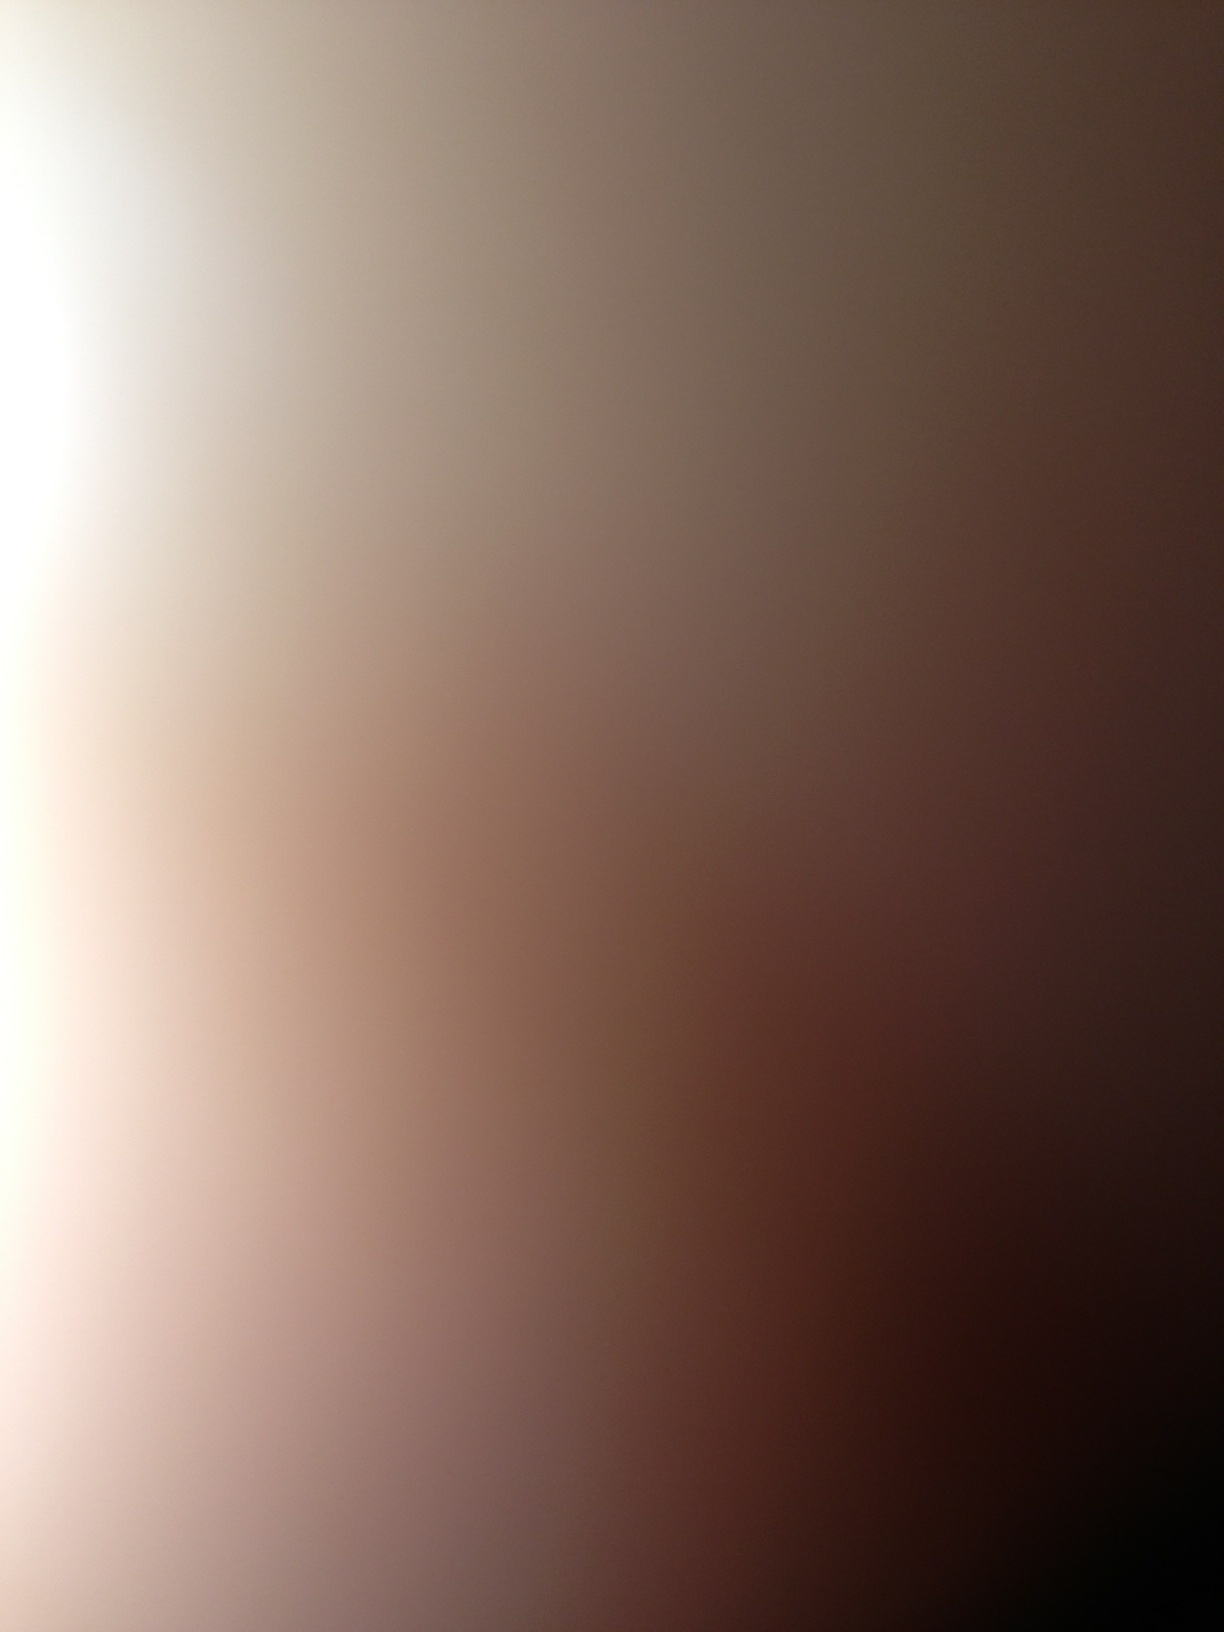Question: What is this?
Answer: unanswerable